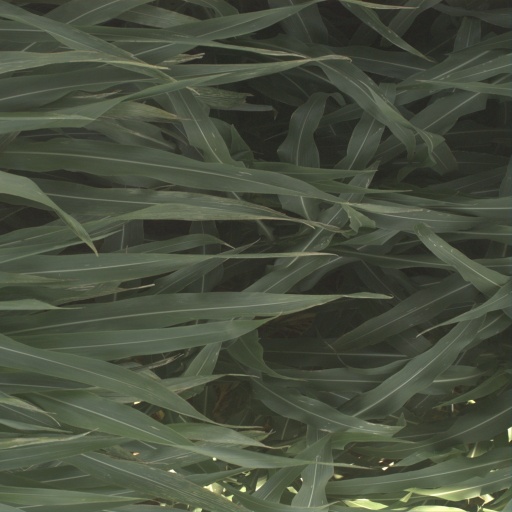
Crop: sorghum